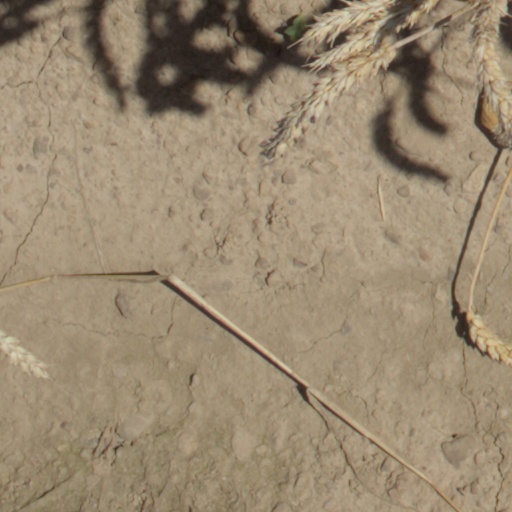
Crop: wheat